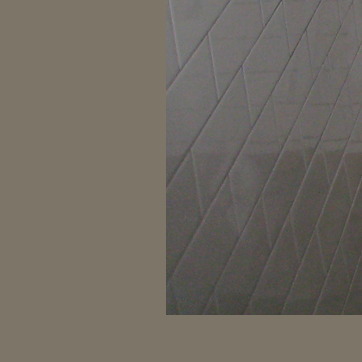
Material: tile